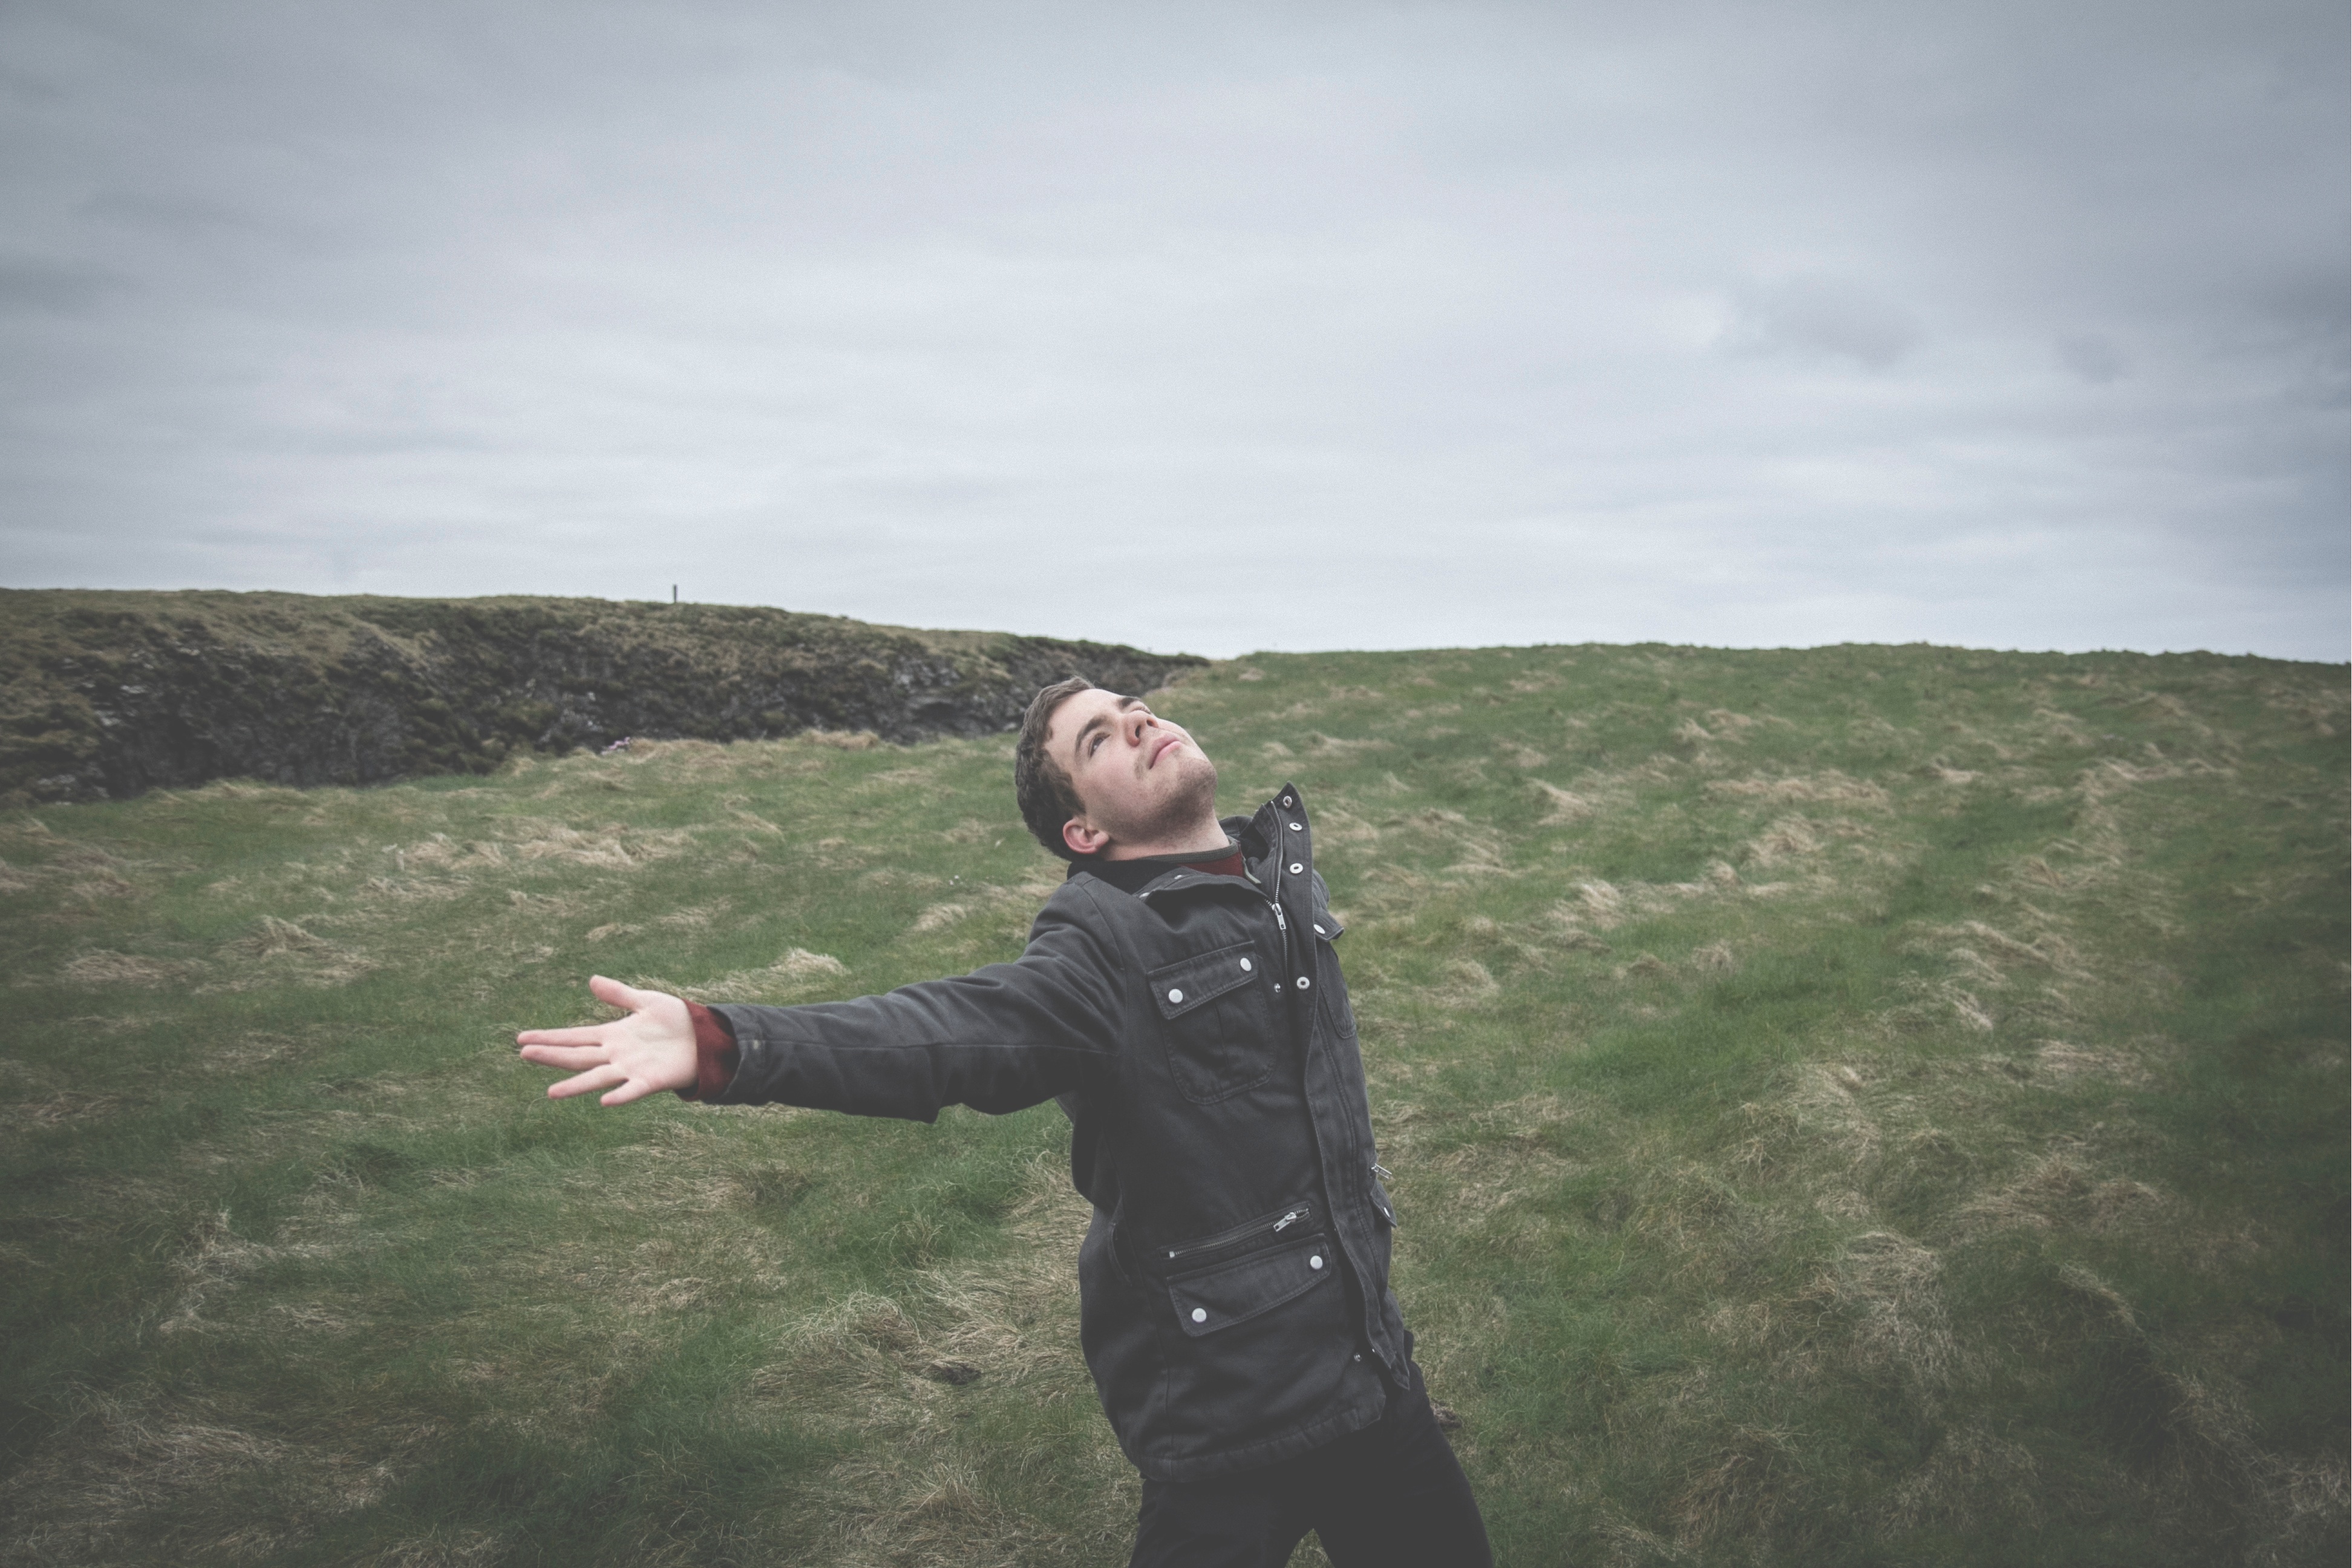
mountain, hill, adventure, wind, cliff, extreme sport, terrain, ridge, summit, atmosphere of earth